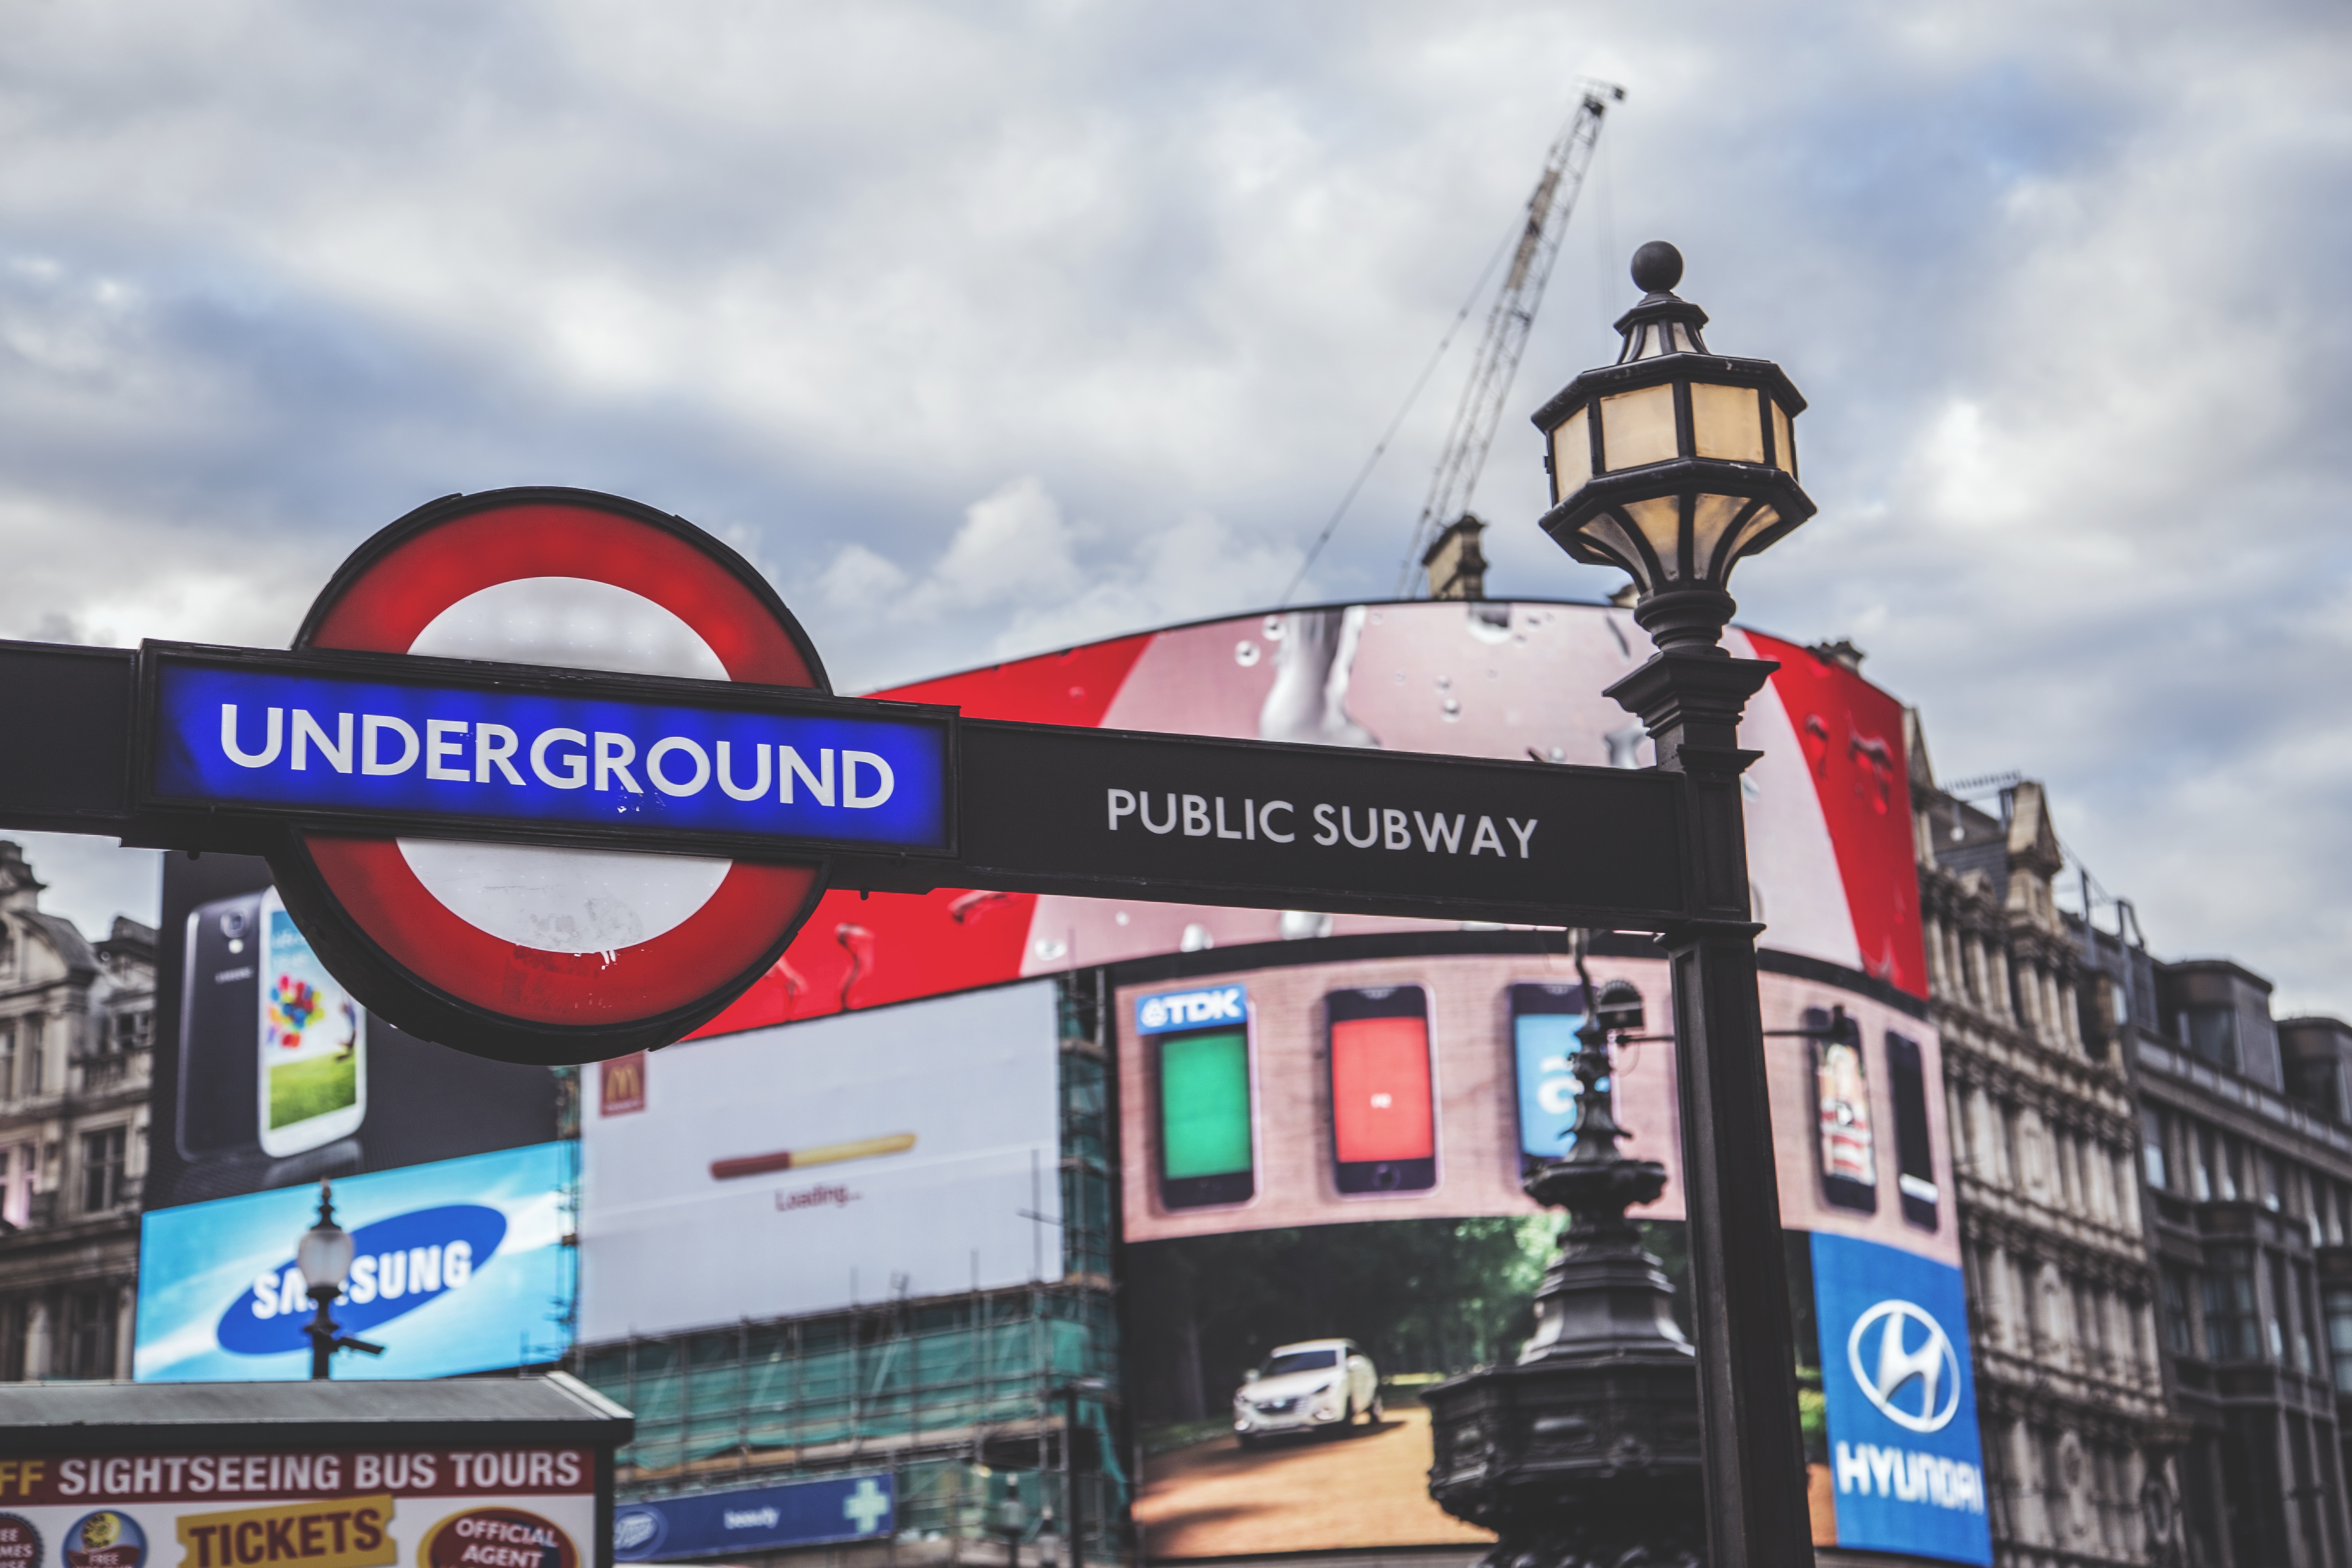
city, urban, advertising, subway, metro, underground, transport, sign, vehicle, amusement park, station, signage, public transport, london, public, british, united kingdom